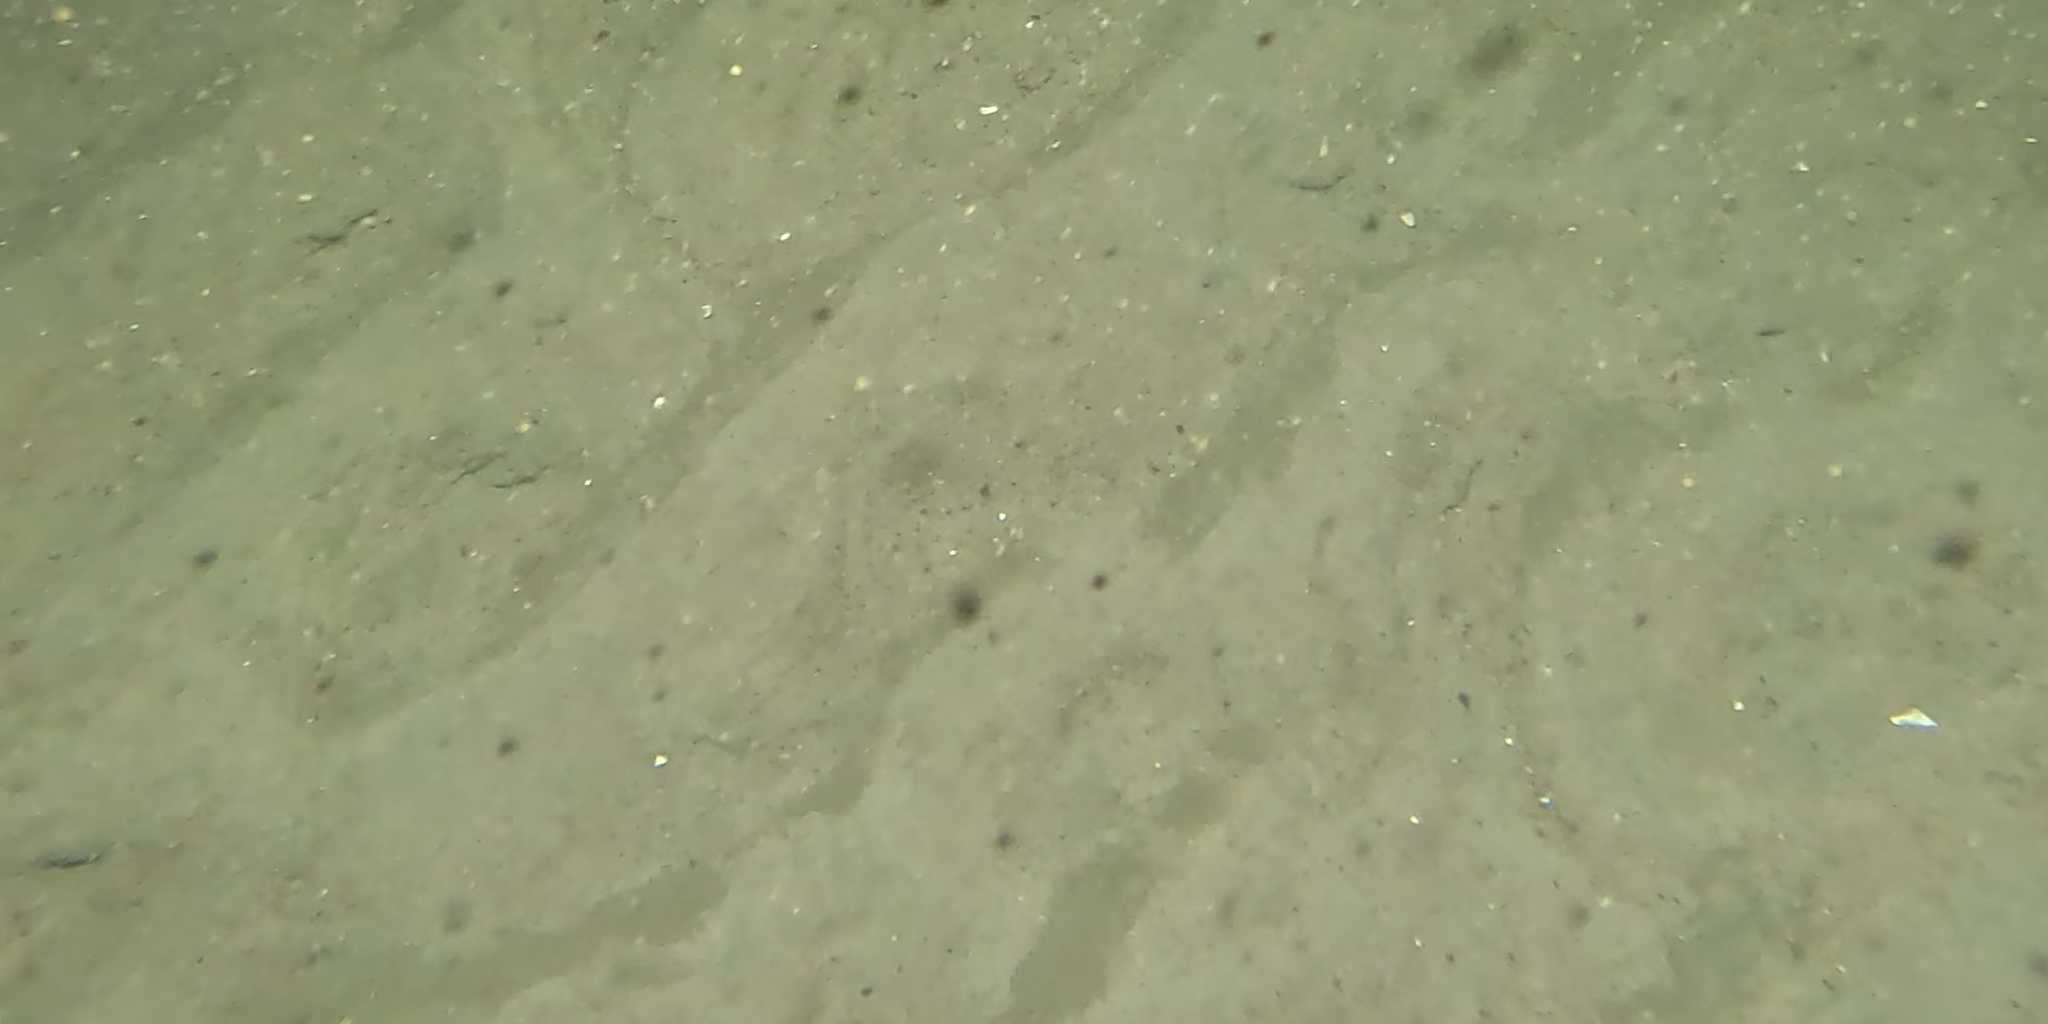
Seabed habitat: sand